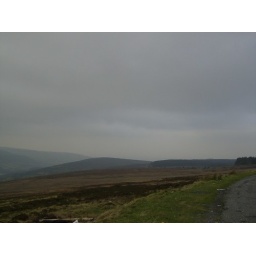
dublin mountains, car park in the sky